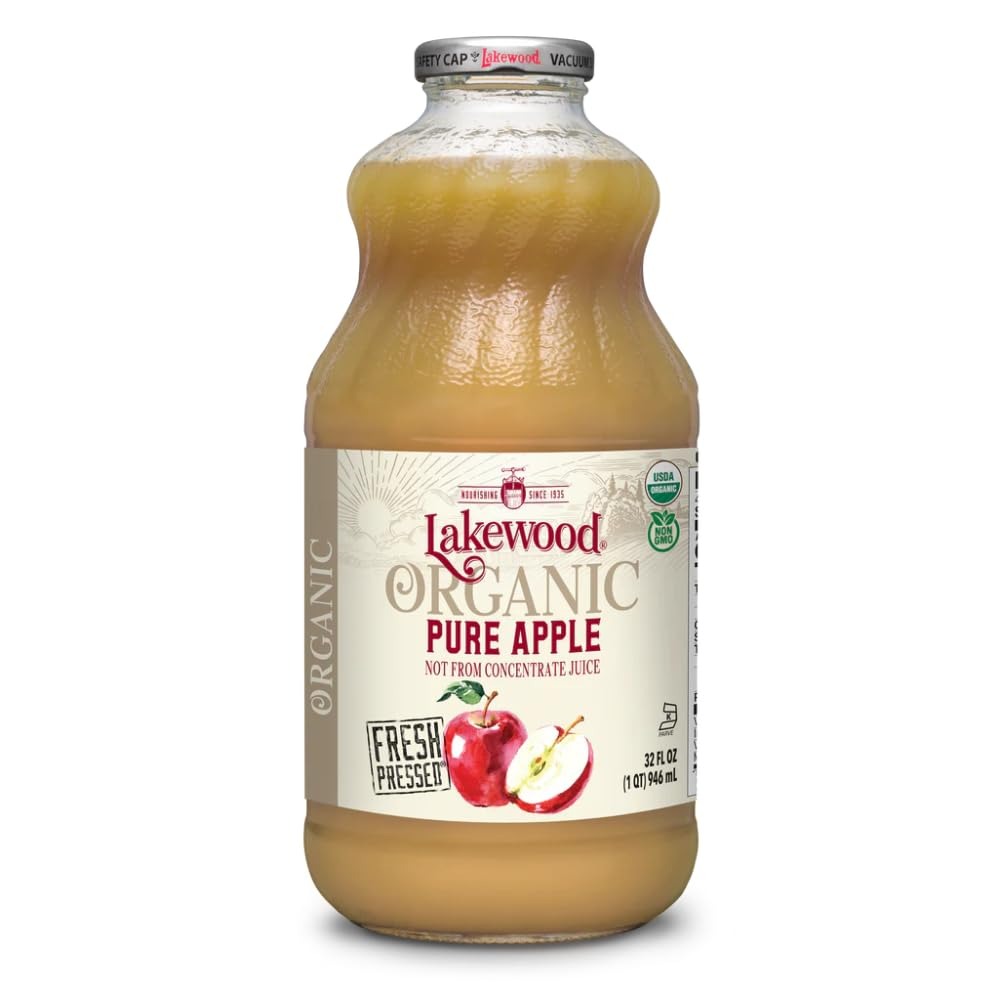
Item Name: Lakewood, Organic Pure Apple Juice, 32 oz
Bullet Point: Supports the Digestive System for Overall Well-Being and Vitality
Value: 32.0
Unit: fl oz

Price: 13.75